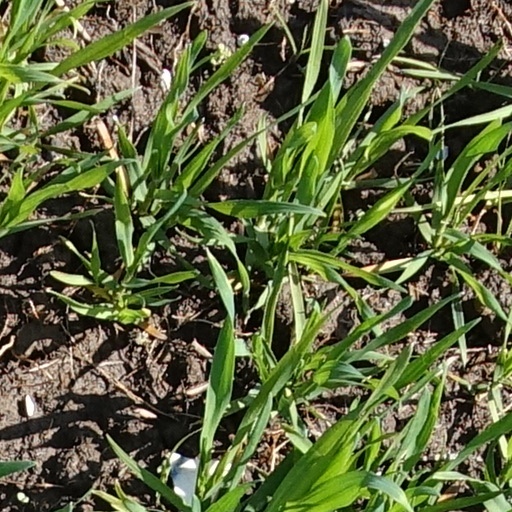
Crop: wheat